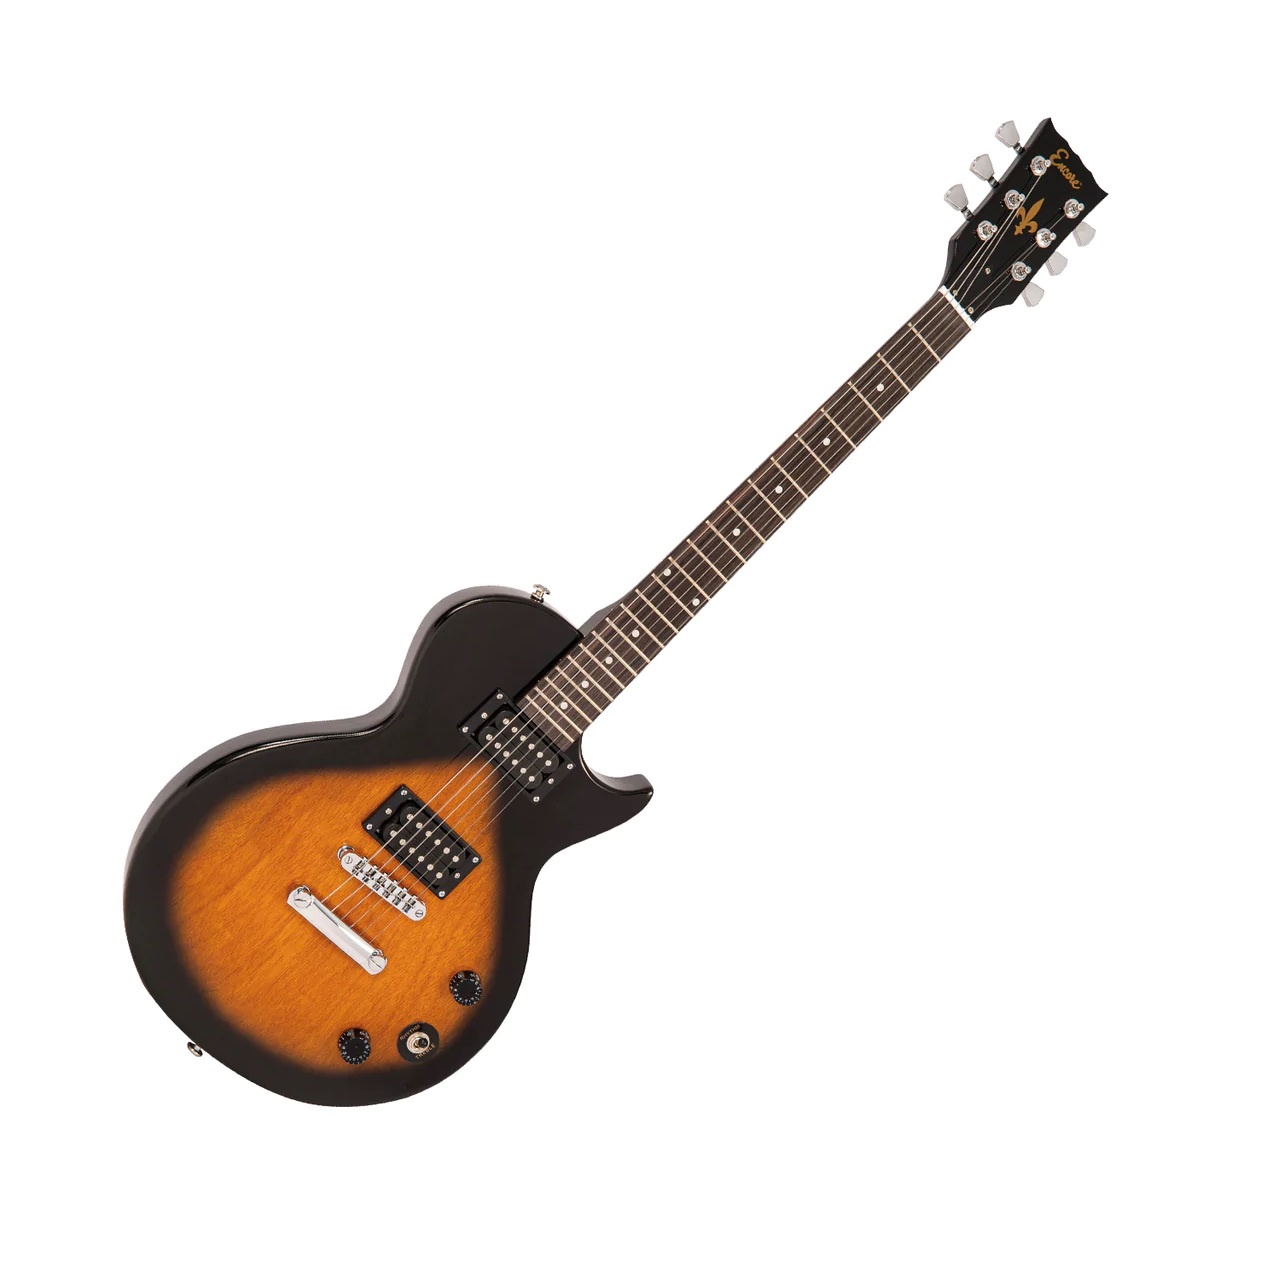
E90SB Electric Guitar
E90 Electric Guitar Is a fine example of the company’s attention to detail within construction, playability and exceptional tonal versatility. With a mahogany body, mahogany bolt-on neck and fast 22 fret fingerboard with dot position markers, chrome T.O.M. bridge and stop bar tailpiece, this excellent guitar is certainly built to rock. A pair of black, double-coil, open pickups with black surrounds enhance the natural tonal characteristics of the E90, delivering pronounced lows, rich midrange overtones and glassy highs, this intriguing guitar is perfect for just about every musical style, from jazz to blues, to pop, rock, metal and more. The theme throughout the Encore Blaster Series is ‘quality’ and, with exceptional performance, playability and tone, the Encore E90 with free online lessons is indeed, an excellent first time electric guitar for the eager beginner. Whilst the Encore Blaster E90 is an exciting ‘first choice’ electric guitar, for the complete package, the Encore Blaster E90 is also available as a fully equipped Encore Blaster Series Electric Guitar Pack featuring everything required for aspiring guitar players of all ages. This exciting package contains a E90 electric guitar, carry bag, clip-on guitar tuner, guitar strap, spare set of strings, guitar picks and guitar lead, along with a Kinsman 10 Watt Guitar combo amplifier with Gain Control, push button Drive/Clean, 3-band EQ for guitar, headphone socket for silent practicing and free online guitar lessons. What better way to introduce music to the younger generation (and older) than the Encore Blaster Series of guitars and basses? FREE ONLINE LESSONS - Encore has teamed up with Your Guitar Academy to provide online tuition to learn to play your Encore guitar. Beginner courses are available for electric, classic/acoustic and bass guitar with hints, tips and lessons. Start learning to play today, sign up to your Free Encore Guitar Course HERE. Specification: • Body: Mahogany • Neck: Mahogany bolt-on • Fingerboard: 22 fret • Scale Length: 630mm • Tuners: Chrome Diecast • Bridge: T.O.M. • Tailpiece: Stop bar • Pickups: 2 Double coils • Controls: 1 Tone, 1 Volume, 3-way se lector
Brand: Encore
Category: Arts & Entertainment > Hobbies & Creative Arts > Musical Instruments > String Instruments > Guitars > Electric Guitars